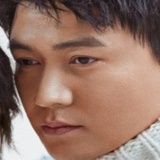
diễn viên Lục Nghị